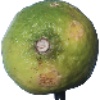
Label: limes